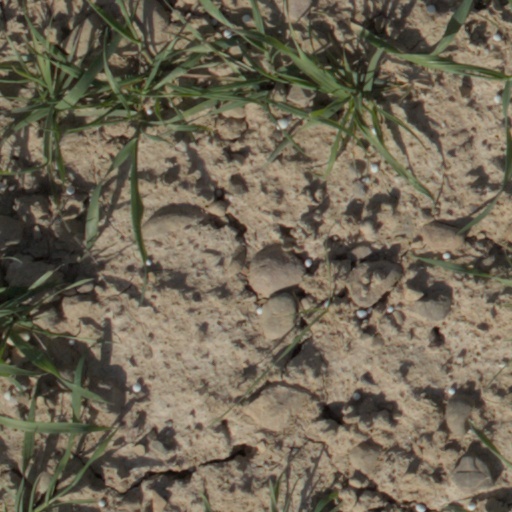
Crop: wheat